Bush tucker

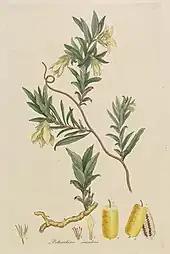
"Billardiera scandens"

Aboriginal Australians have eaten native animal and plant foods for the estimated 60,000 years of human habitation on the Australian continent, using various traditional methods of processing and cooking. An estimated 4,999 species of native food were used by Aboriginal peoples. With much of it unsafe or unpalatable raw, food was processed by cooking on open fires, boiling in bark containers, pounding vegetables and seeds, or hanging bags in running water.